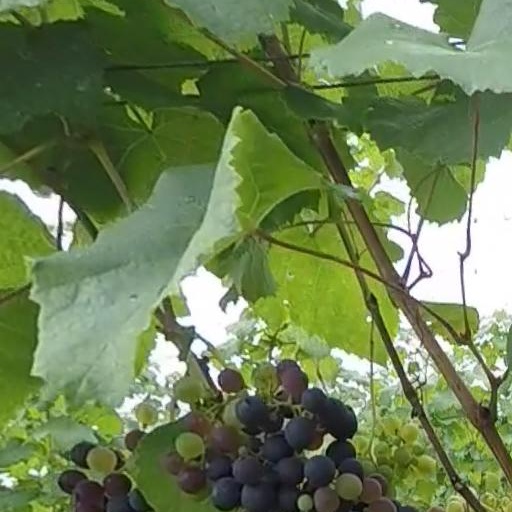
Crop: grape